Joseph Brody

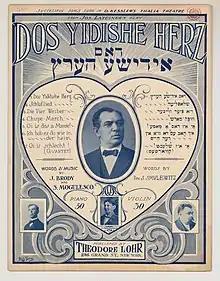
Cover page for Dos Yidishe Herz score, 1908

It was around the turn of the century that Brody's composing career in the United States began to see some success. Although he had worked at Morris Finkel's Yiddish theatre at the Arch Street Theatre in Philadelphia, that theatre merely staged New York plays and so his position was limited to conducting rather than composing. It was when he was hired by David Kessler from the Thalia Theatre in New York City that his career as a Jewish American composer began in earnest. His partnership with Kessler would last for several decades.